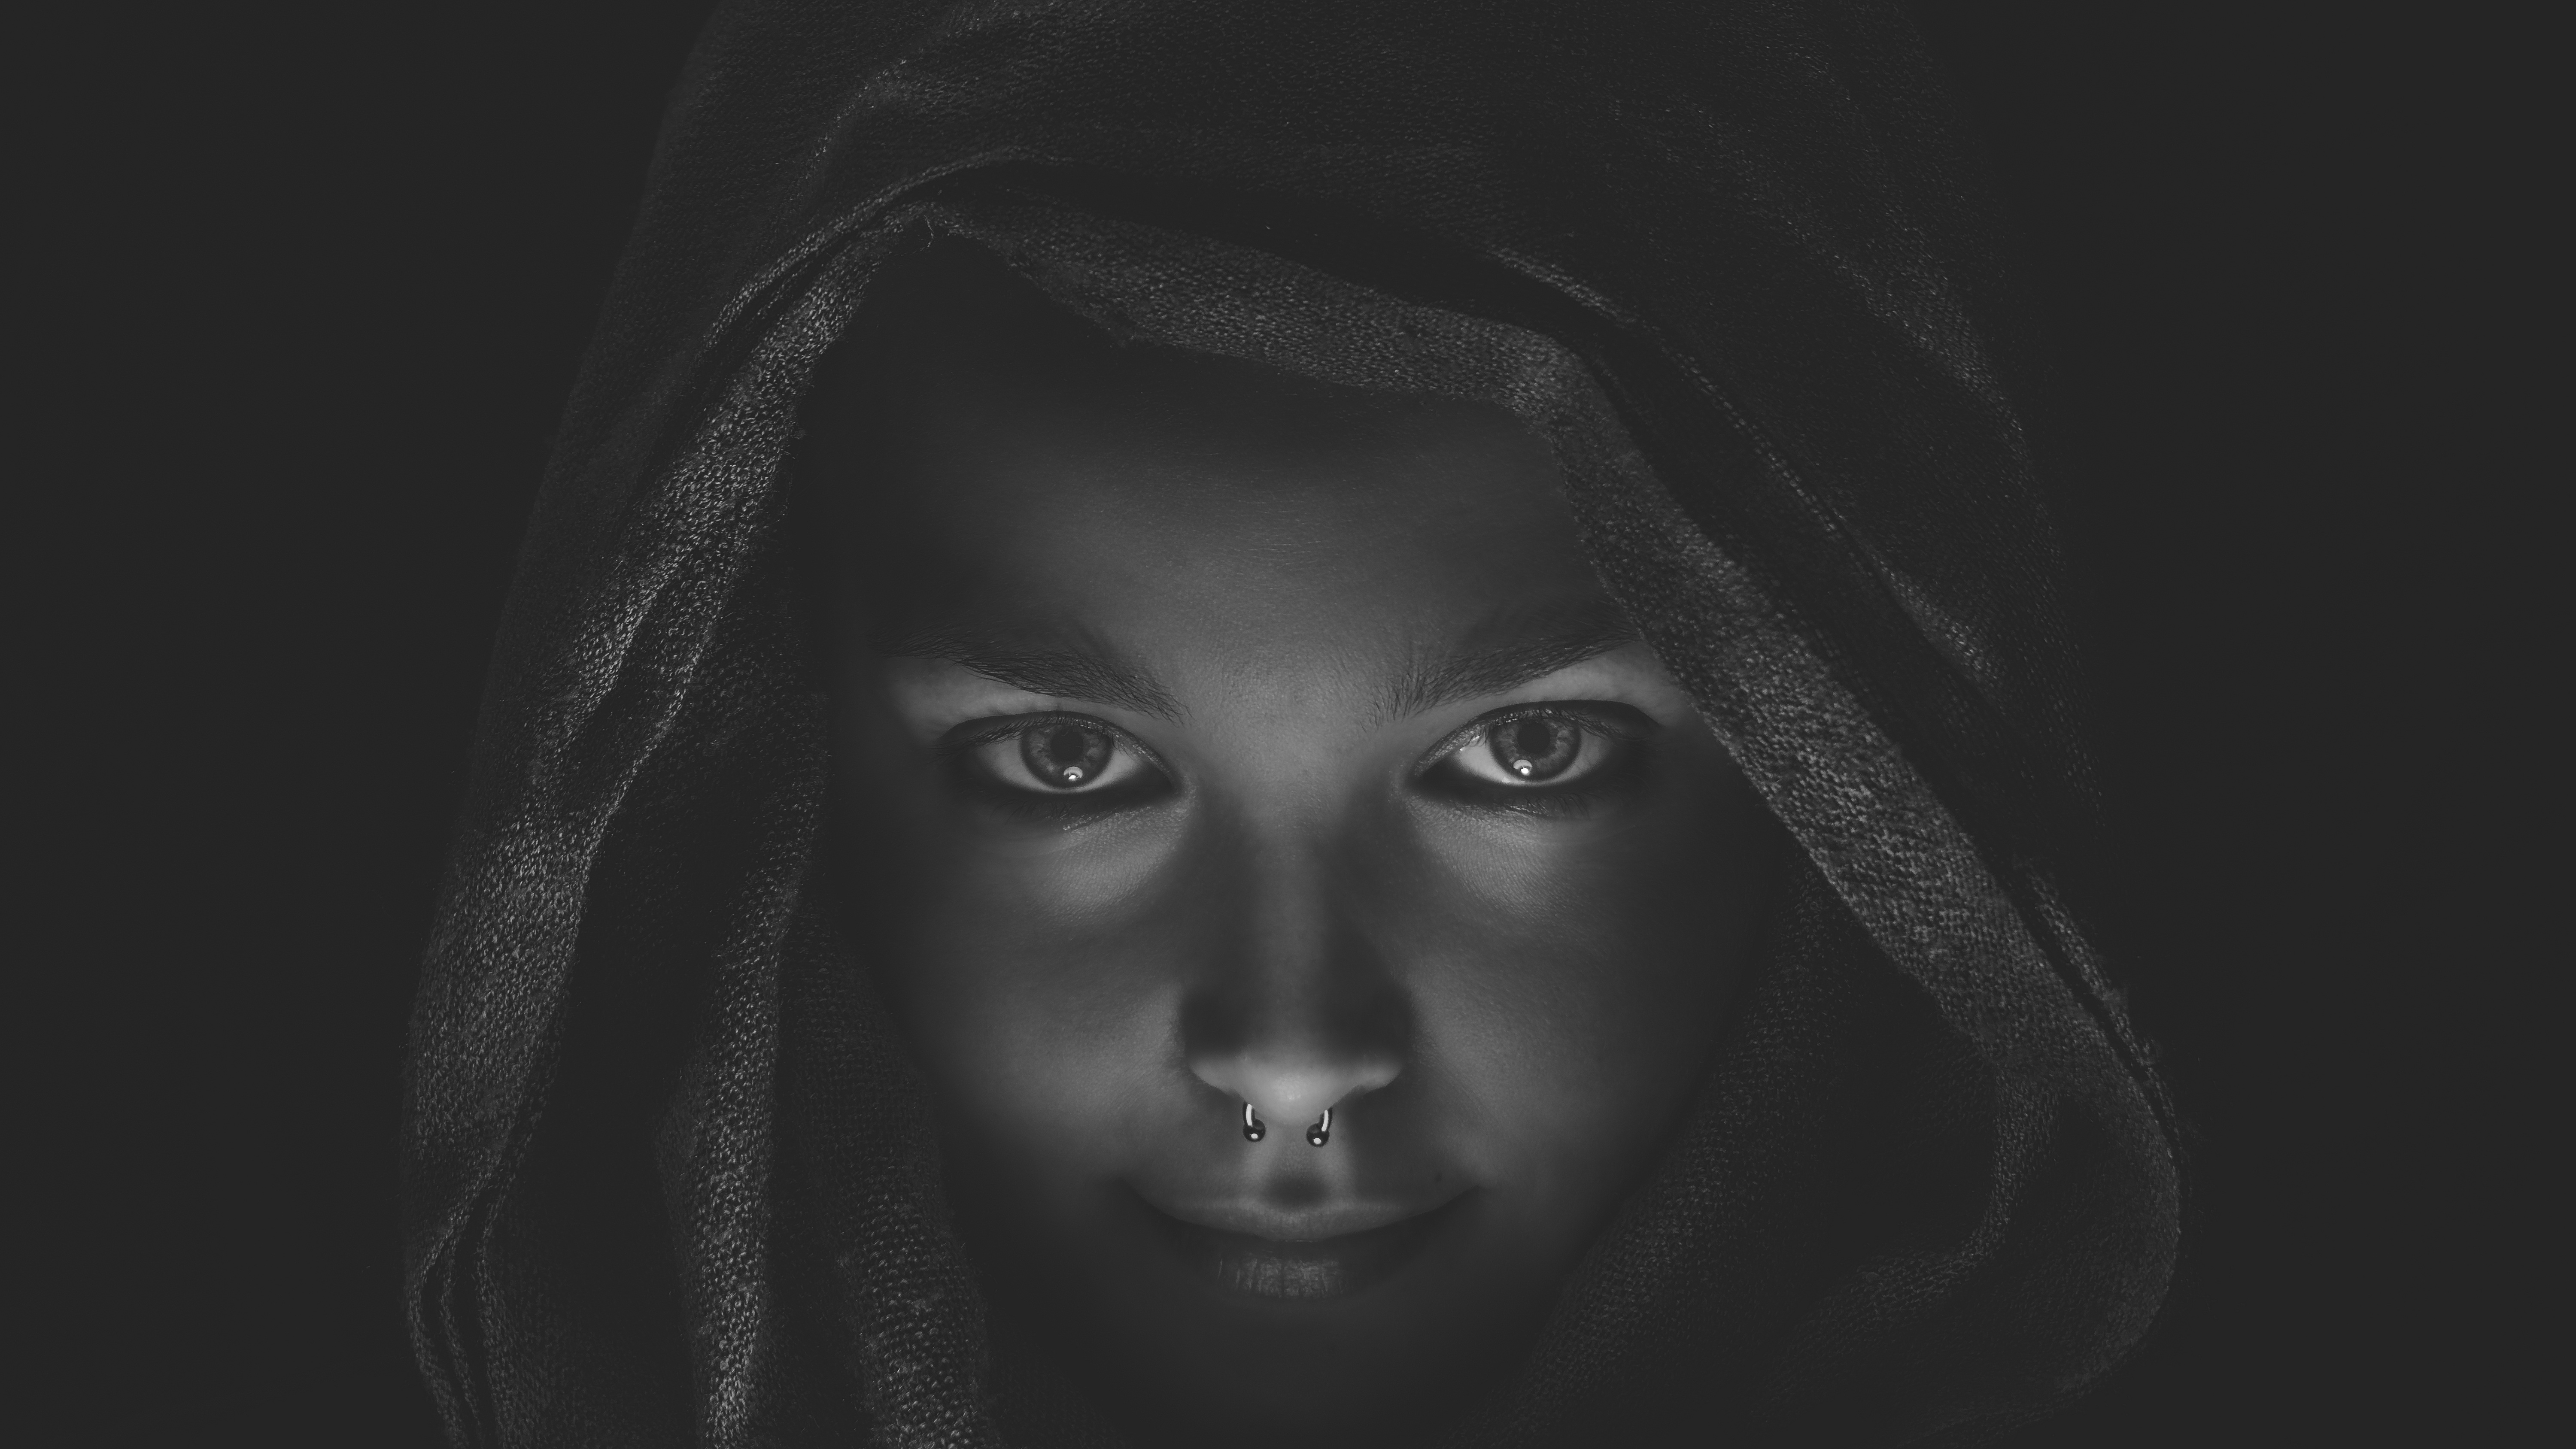
person, black and white, girl, woman, photography, portrait, model, darkness, black, monochrome, piercing, close up, face, nose, eye, head, beauty, organ, monochrome photography, portrait photography, art model